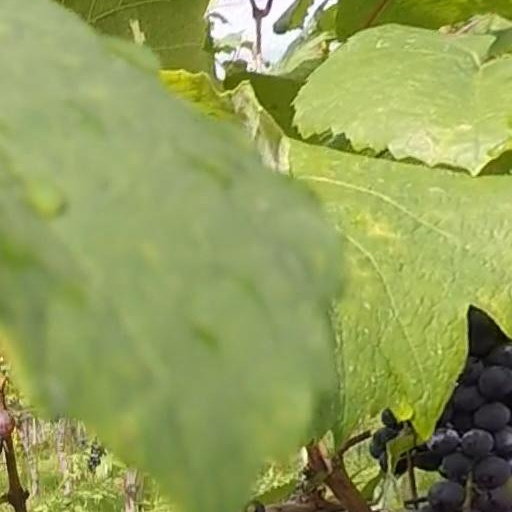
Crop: grape